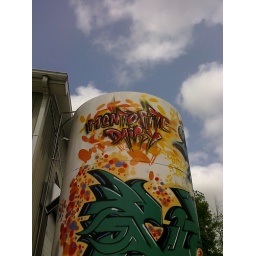
Monforte Dairy's new building features an array of creative, colorful graffiti around its exterior walls.